Joseph Cheong

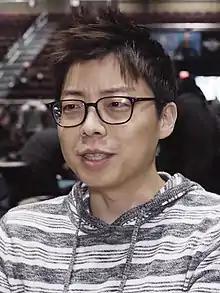
Joseph Cheong in 2018

Sanghyon "Joseph" Cheong (born June 3, 1986) is a Korean-American professional poker player who is a World Series of Poker bracelet winner and a former finalist at the WSOP Main Event.